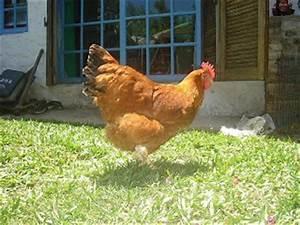
chicken